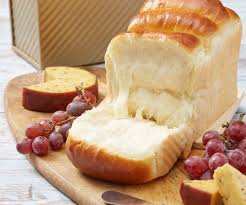
Waste category: biological